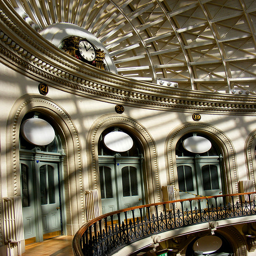
A tall building with a wooden and metal banister.
An rounded building interior balcony with three double doors and high rounded ceiling.
A room with many doors and a clock.
Beautiful image of a domed room with several doors.
A very ornate room with cathedral ceilings and multiple double doors with shadows cast on them.